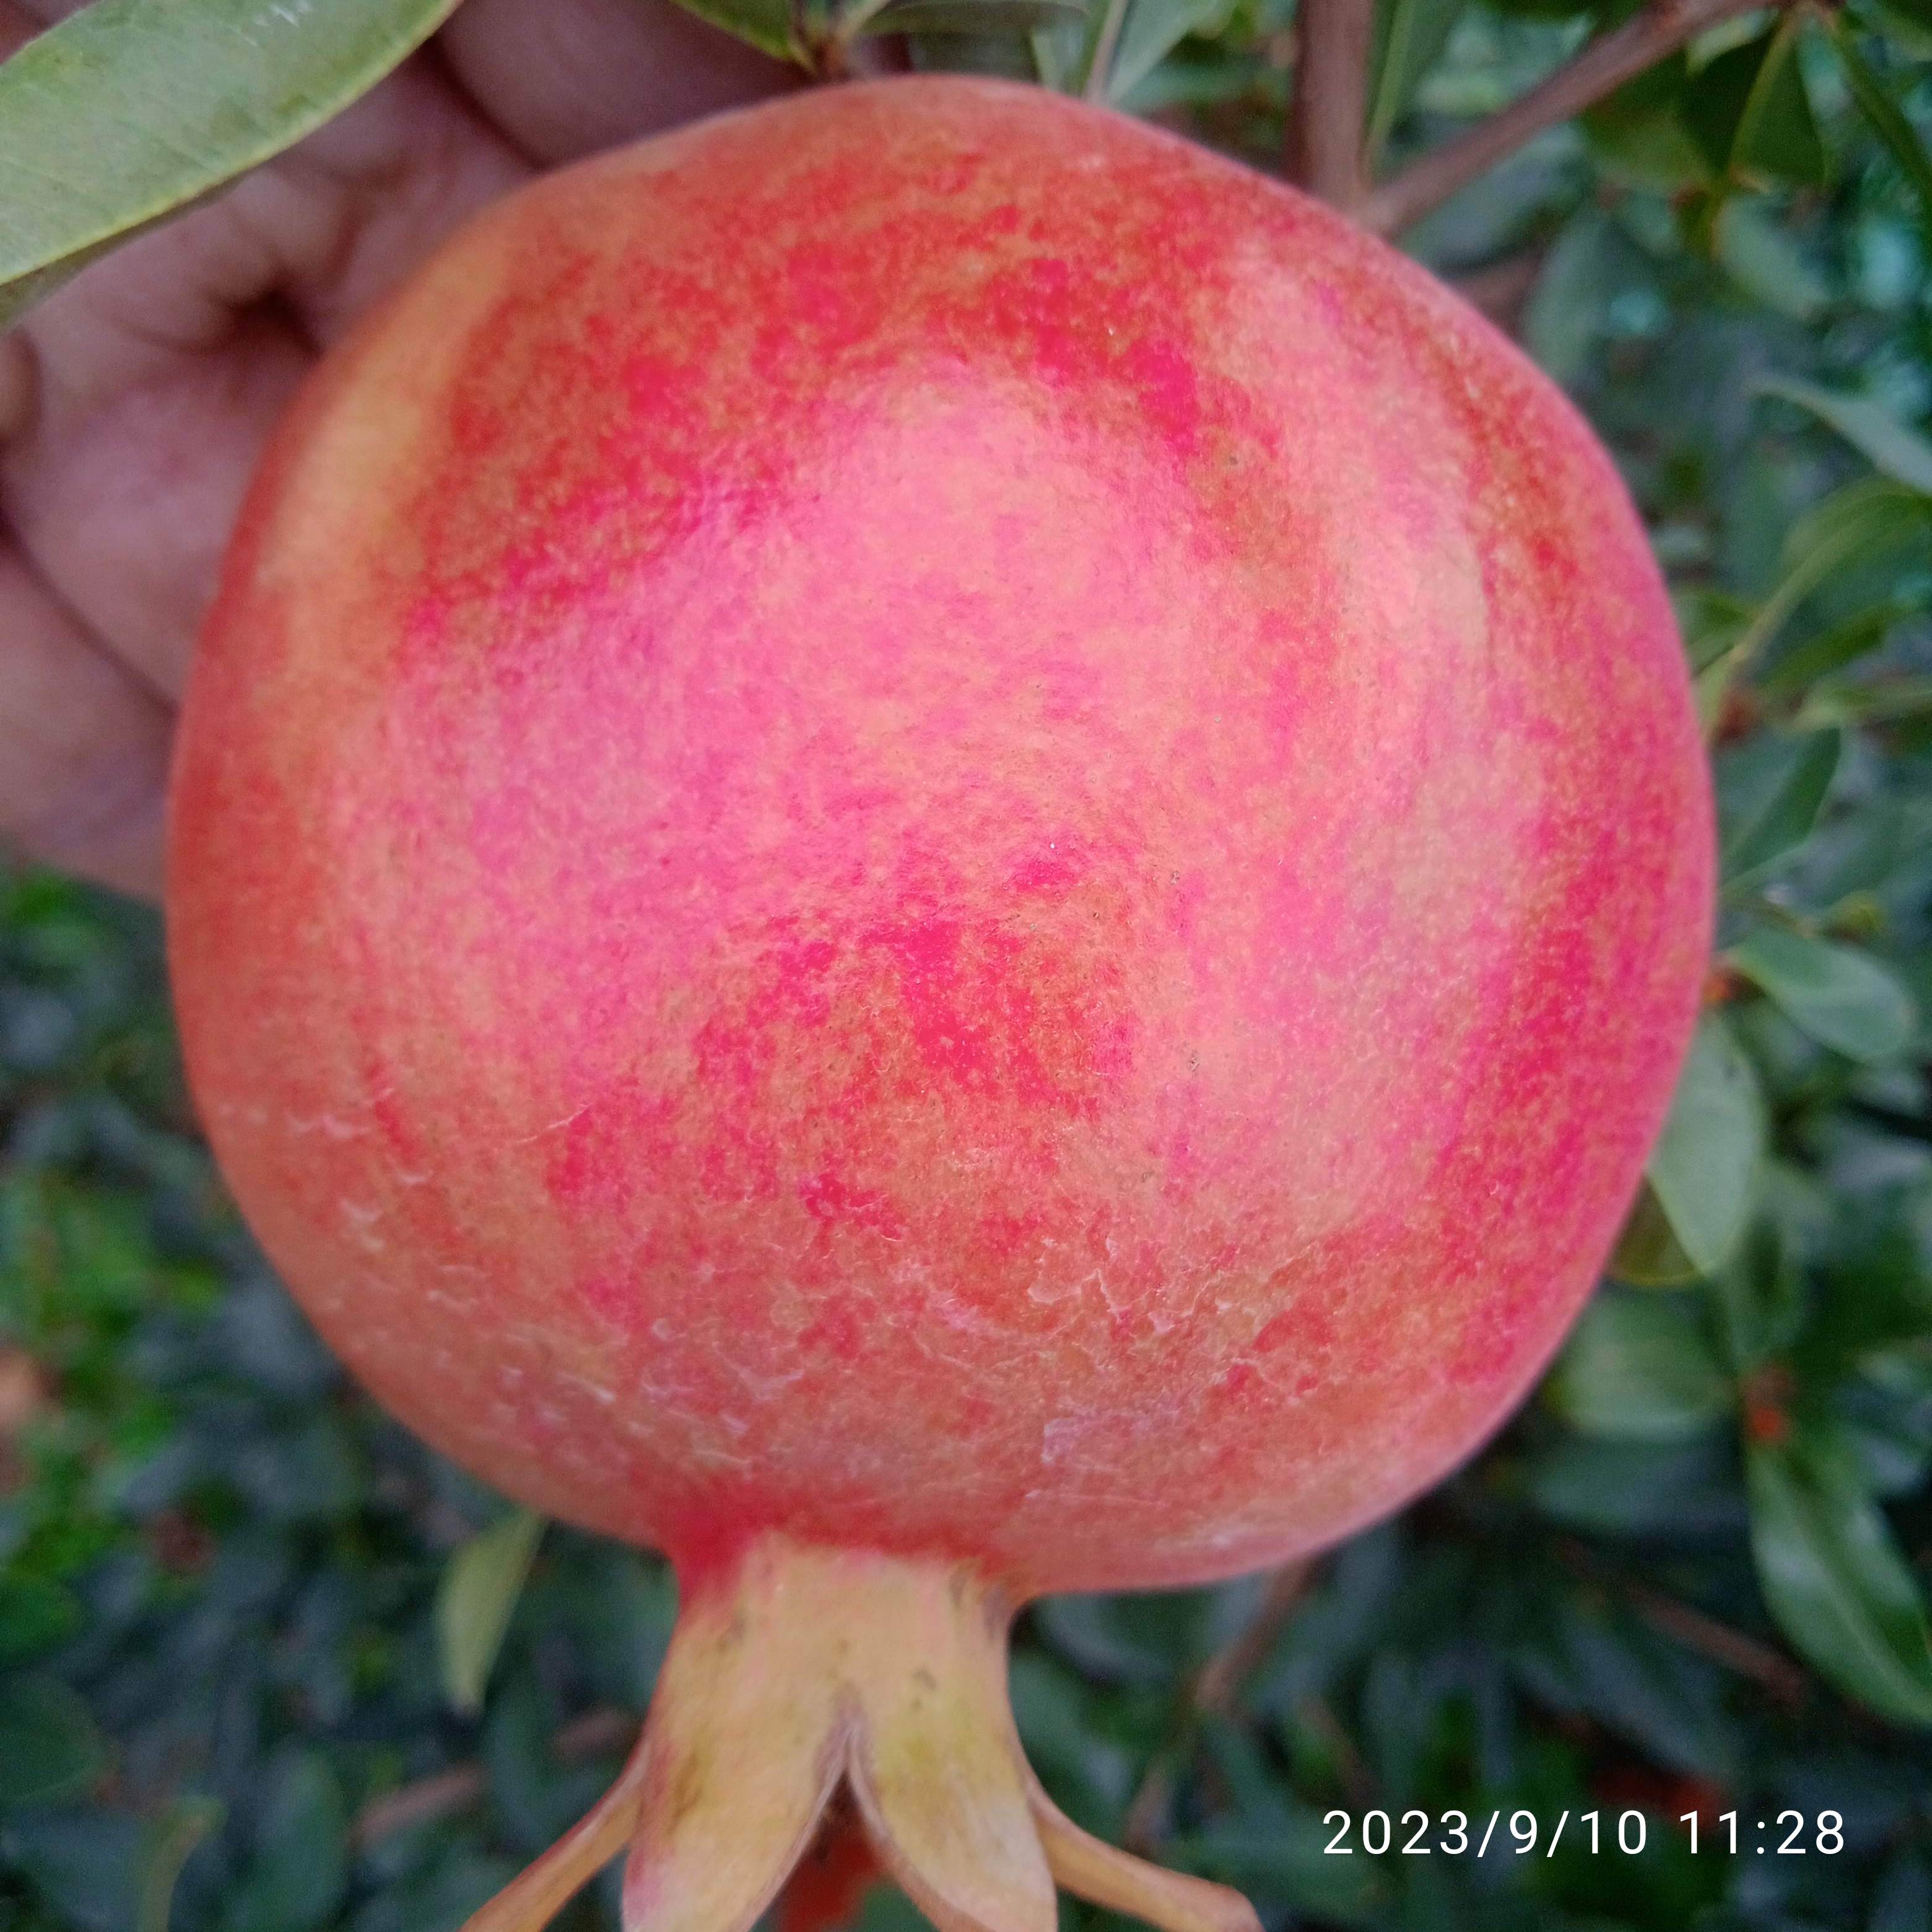
Label: Healthy